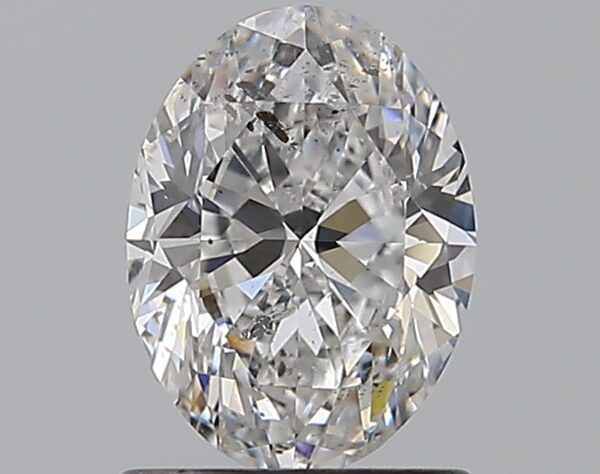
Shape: oval
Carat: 1.01
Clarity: SI2
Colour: D
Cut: EX
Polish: EX
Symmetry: VG
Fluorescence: SL
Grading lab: HRD
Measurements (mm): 7.55 x 5.58 x 3.57